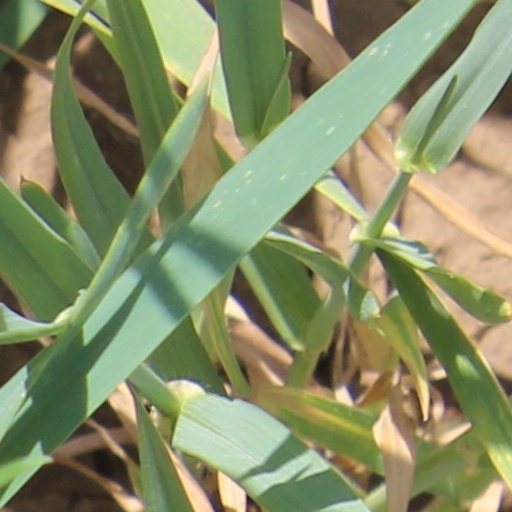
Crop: wheat